Interleukin-3 receptor

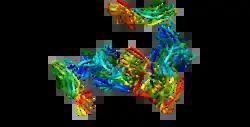
Quaternary structure of the CD123 protein

The interleukin-3 receptor (CD123) is a molecule found on cells which helps transmit the signal of interleukin-3, a soluble cytokine important in the immune system.